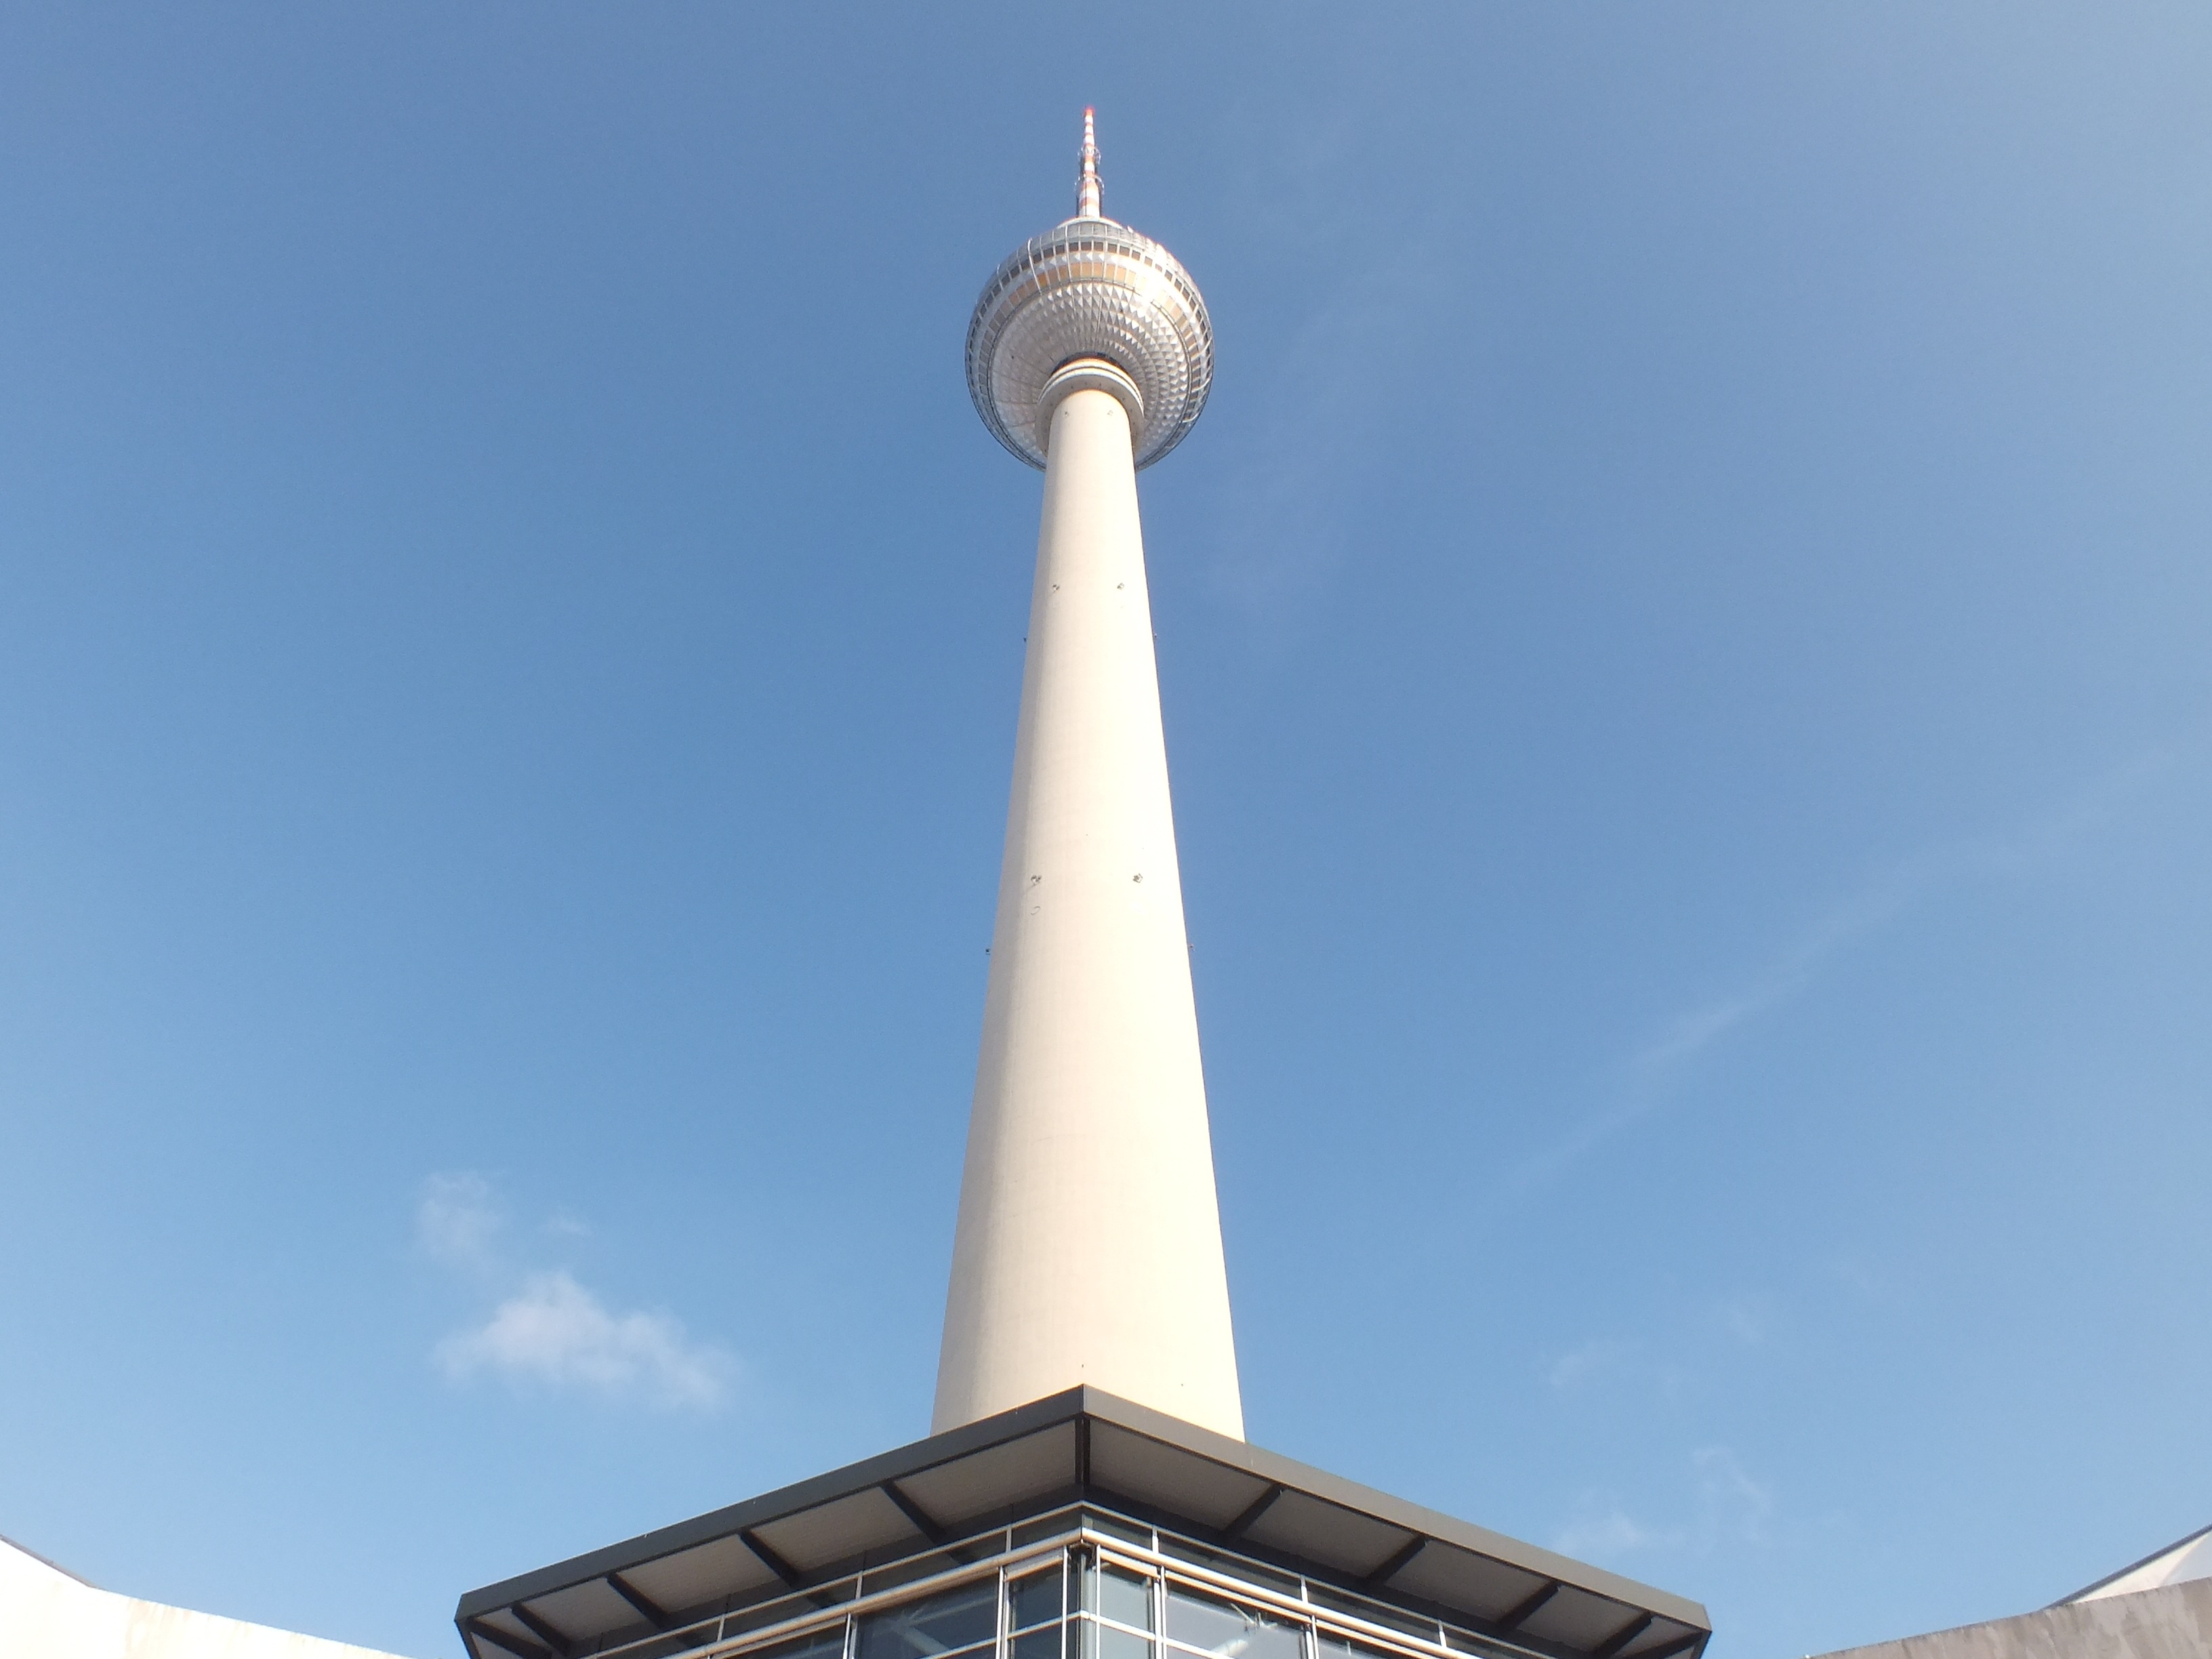
perspective, wind, building, city, summer, tourist, steel, tower, landmark, sightseeing, wind turbine, concrete, places of interest, capital, steeple, germany, berlin, tv tower, alex, zzentrum